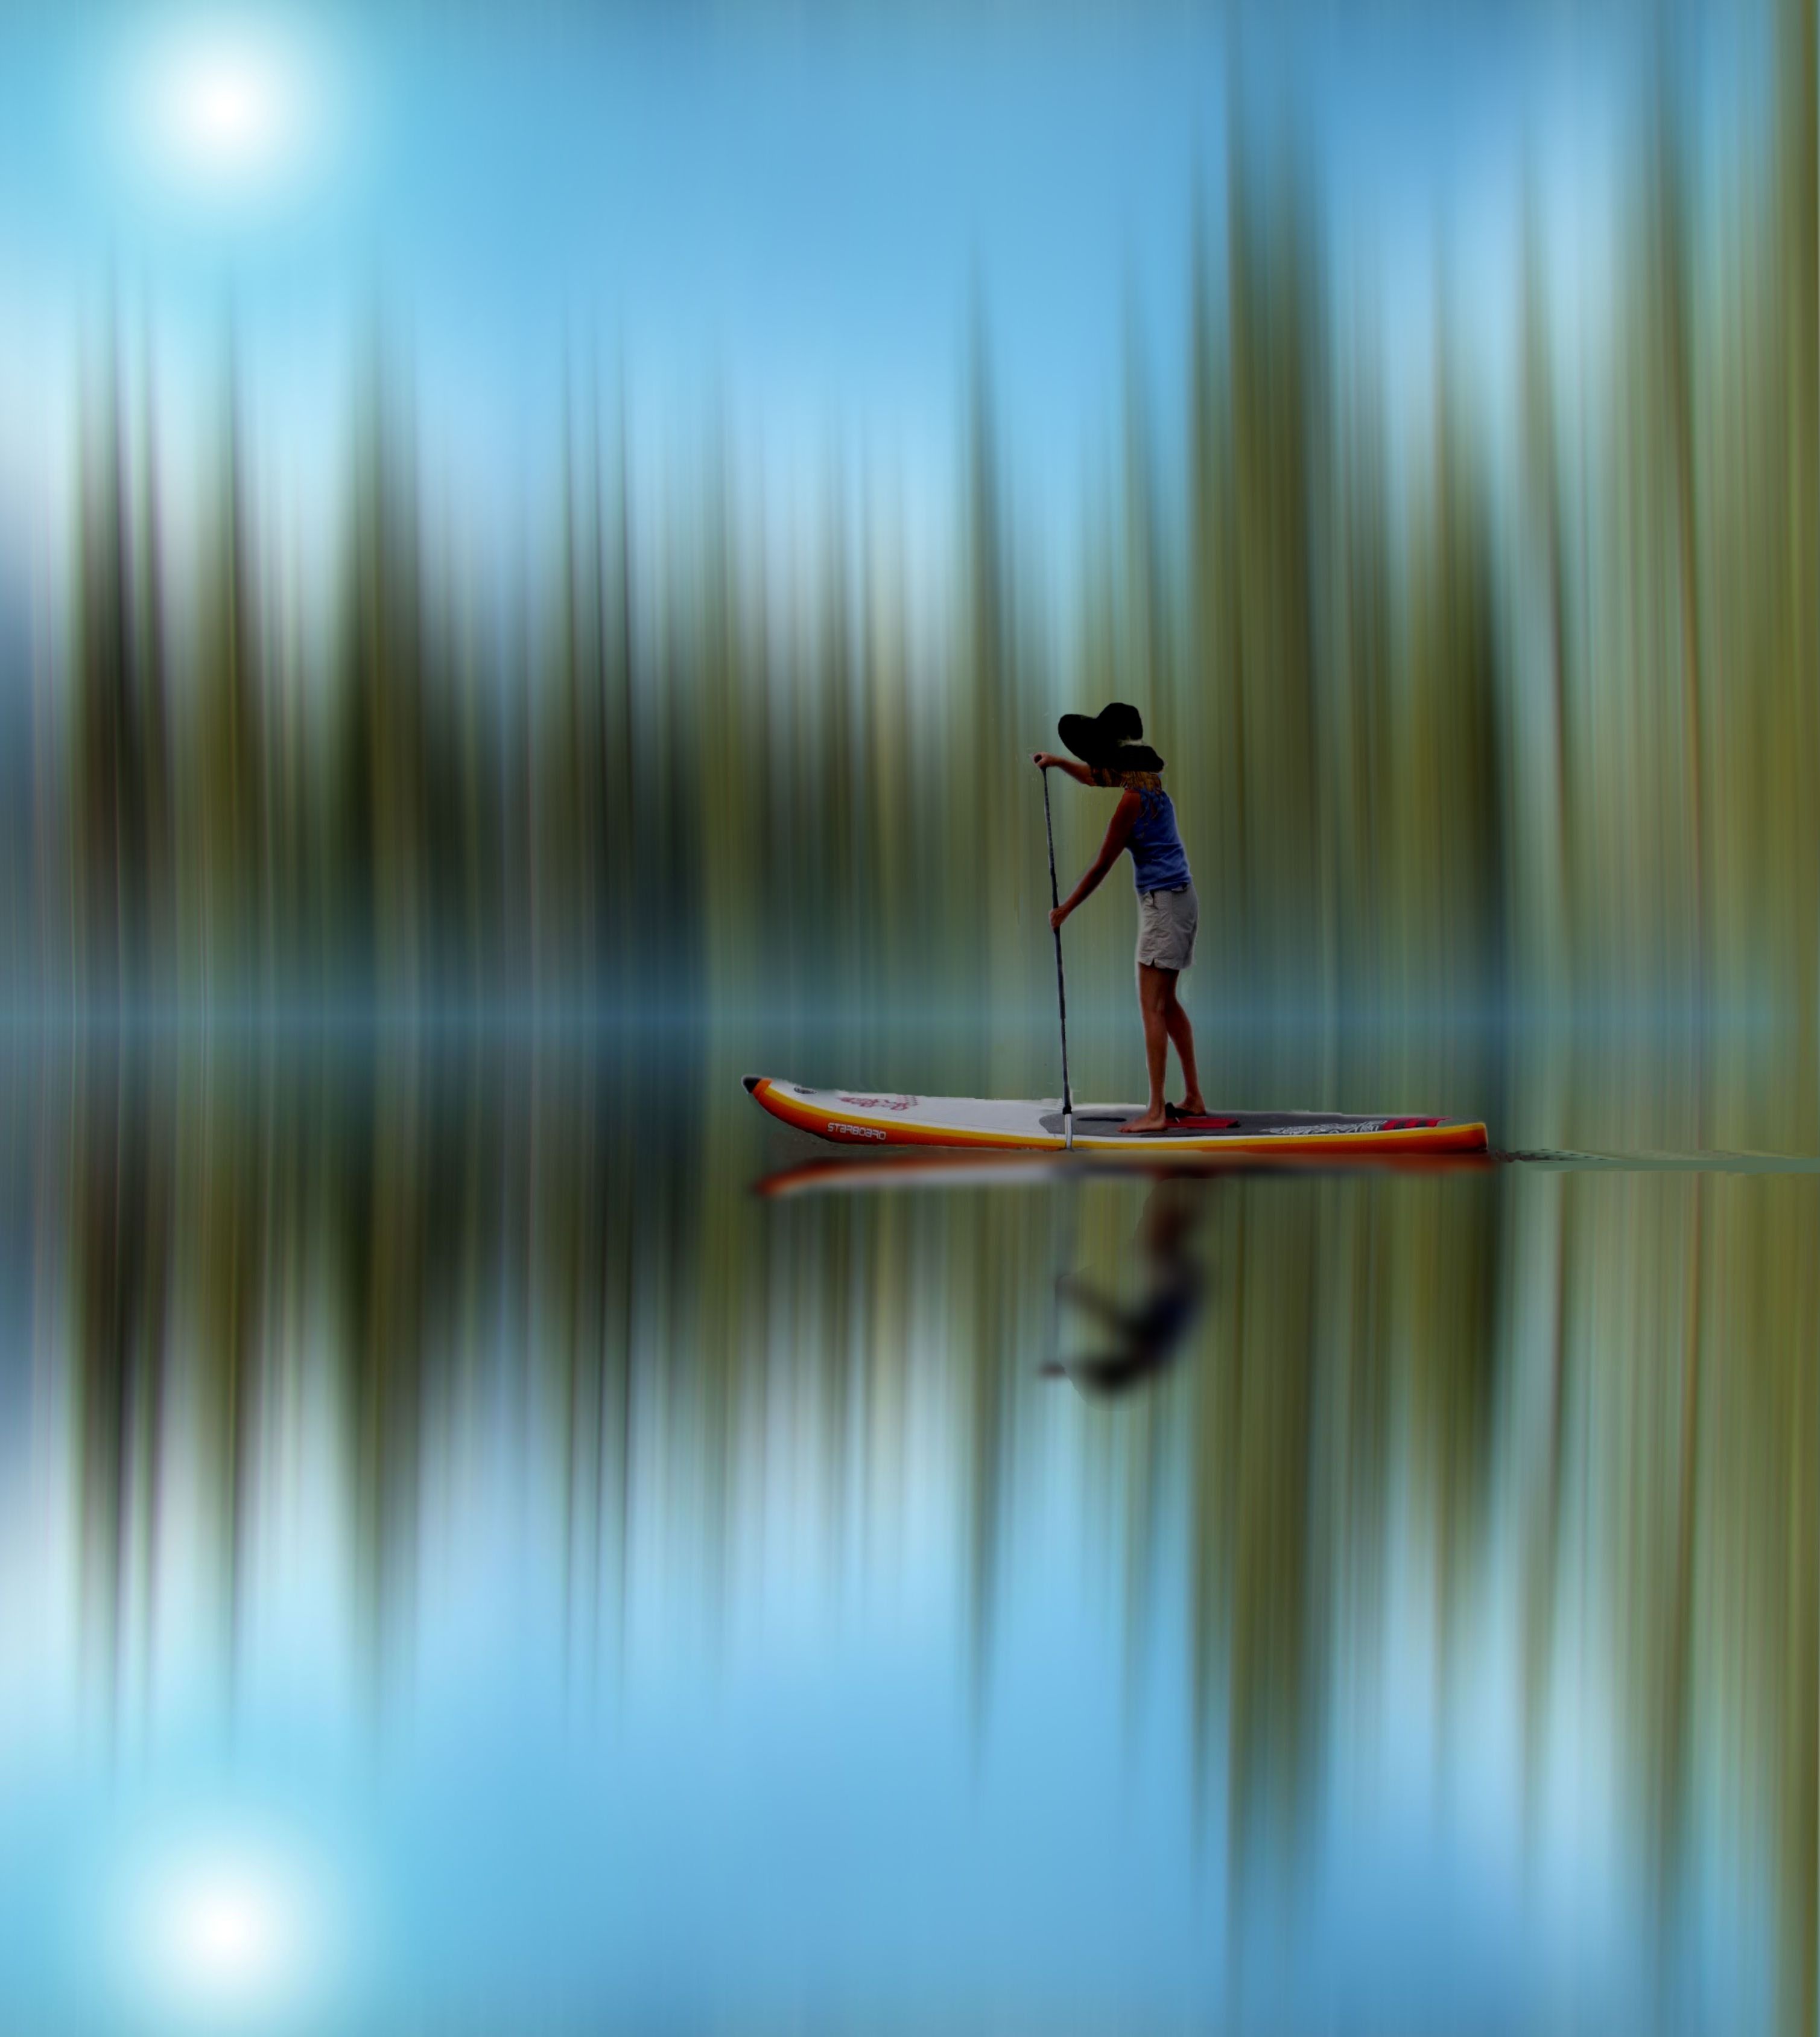
water, sky, sun, boat, paddle, reflection, blurred, activity, sports equipment, trees, sunny, boating, reflections